Mumbai

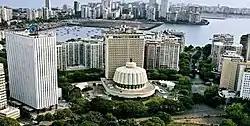
Maharashtra Legislative Assembly

Despite having the largest concentration of billionaires out of any city in Asia, Mumbai is one of the most unequal cities in the world. 41.8% of the city's population live in urban slums, though slums occupy just around 7% of the city's total land area.